Ukrainian Ye

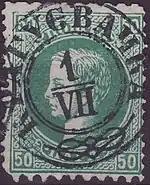
Serbian postage stamp from 1869, cancelled in Kragujevac, with є used to spell "је".

In Ukrainian and Rusyn, Є/є represents the sound combination or the vowel sound after a palatalized consonant.